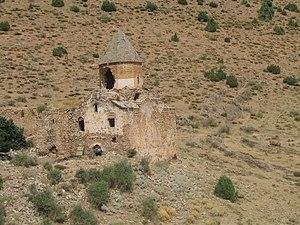
Karmravank, Karmrakvank ou Karmerakvank est un monastère arménien aujourd'hui situé en Turquie orientale, sur la rive sud du lac de Van, dans l'ancien Vaspourakan. Sa fondation au Xᵉ siècle est attribuée au roi Gagik Iᵉʳ de Vaspourakan.